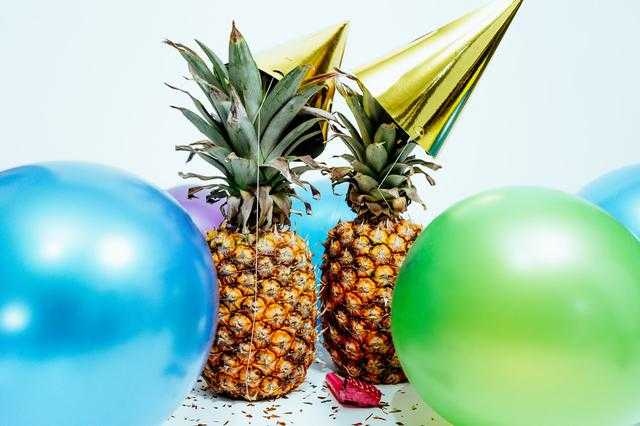
Label: Pineapple